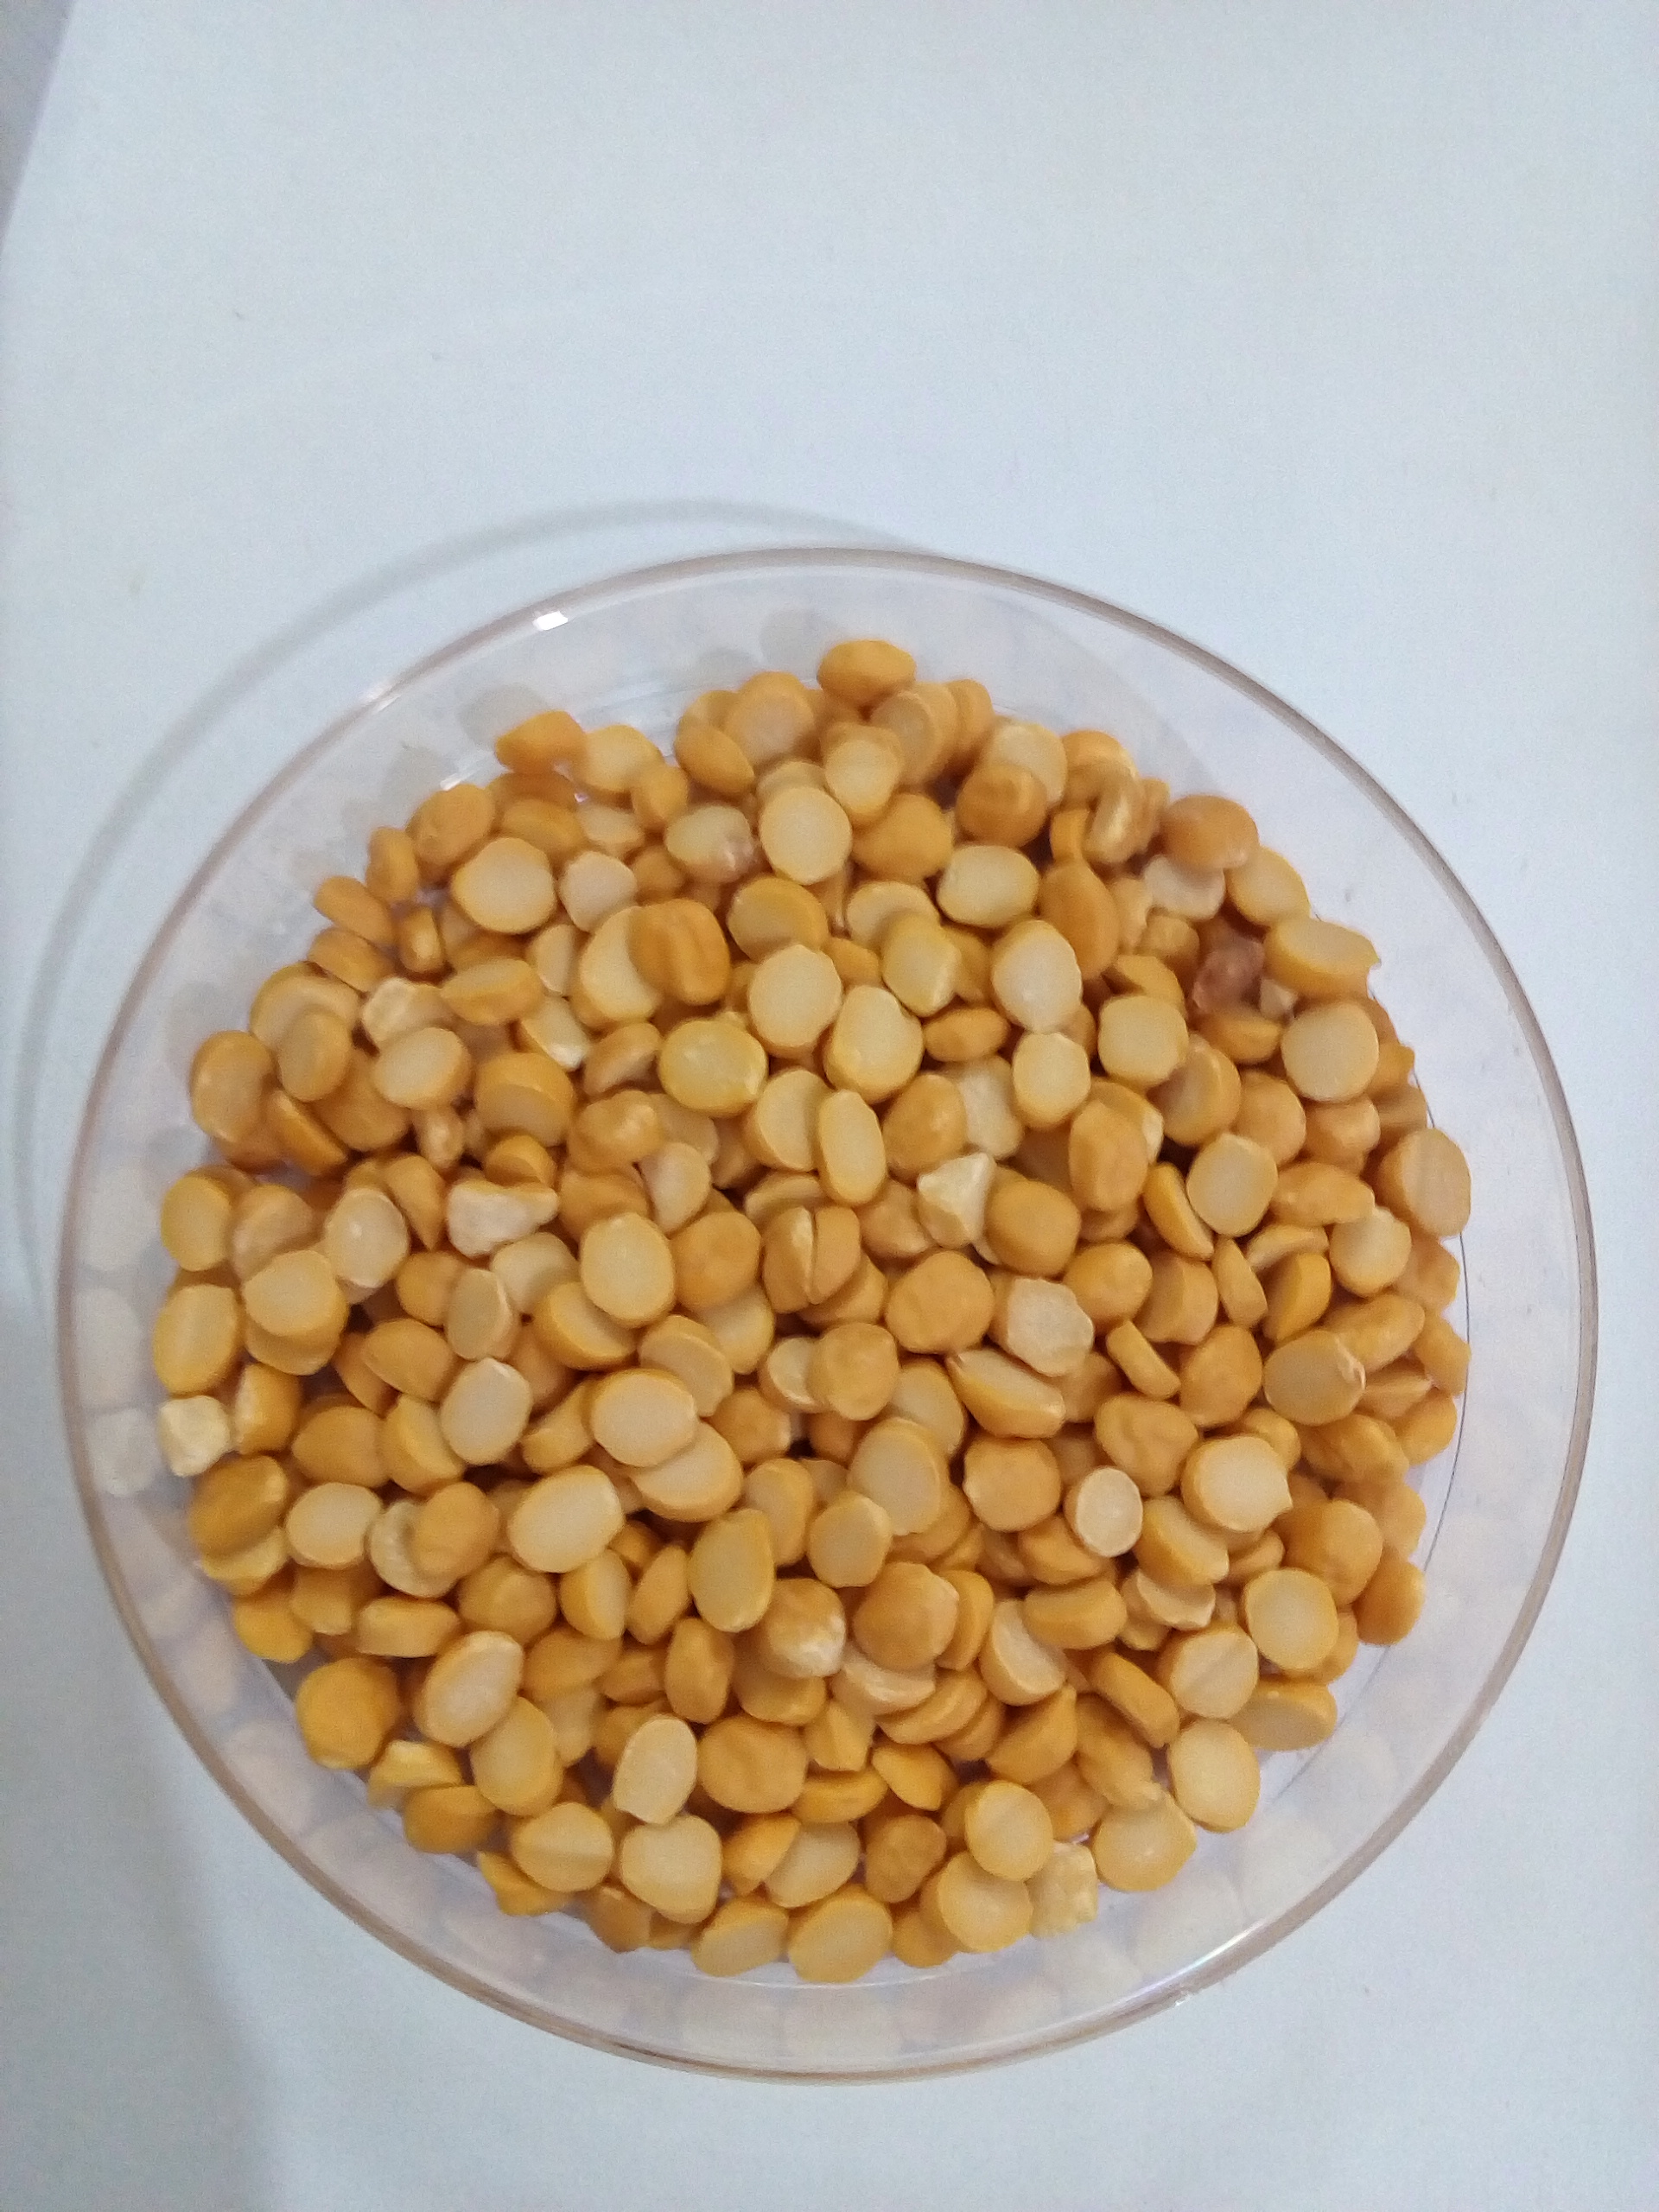
Rice seed variety: Unknown